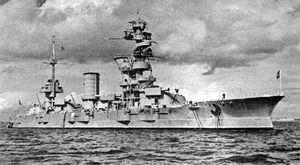
Cette page donne la liste des cuirassés et croiseurs de bataille coulés pendant la Seconde Guerre mondiale.